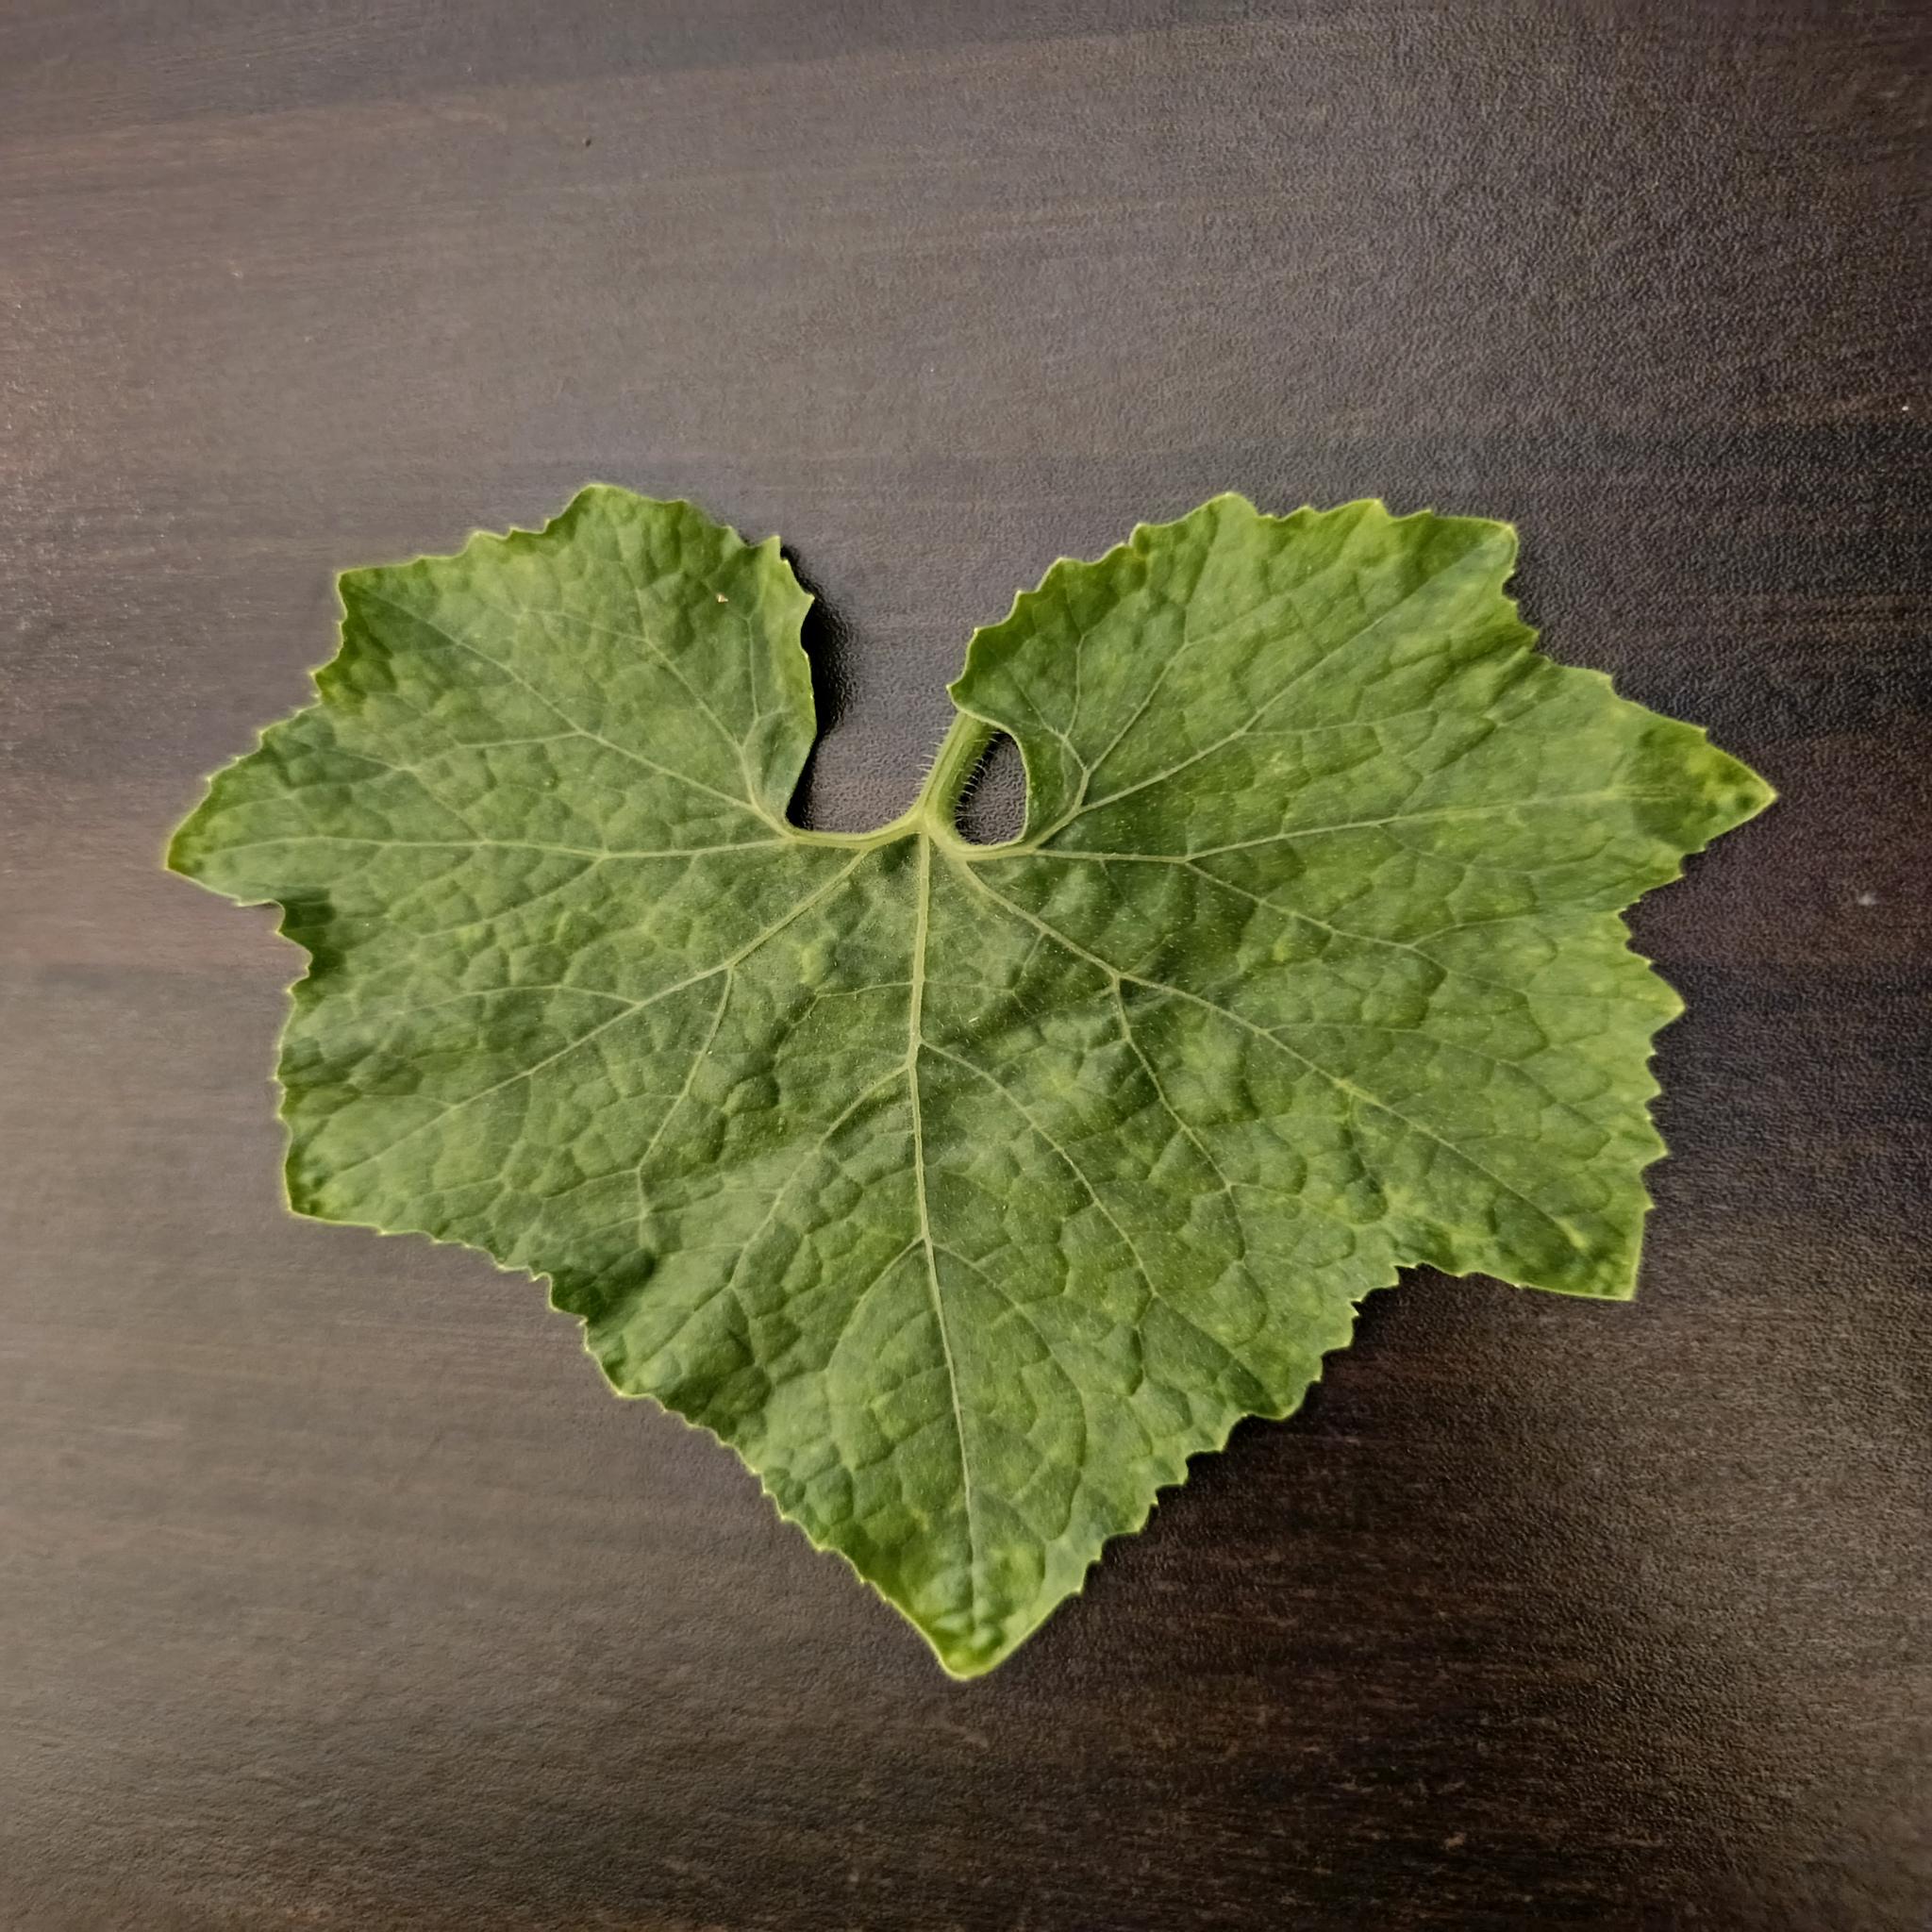
Label: Healthy